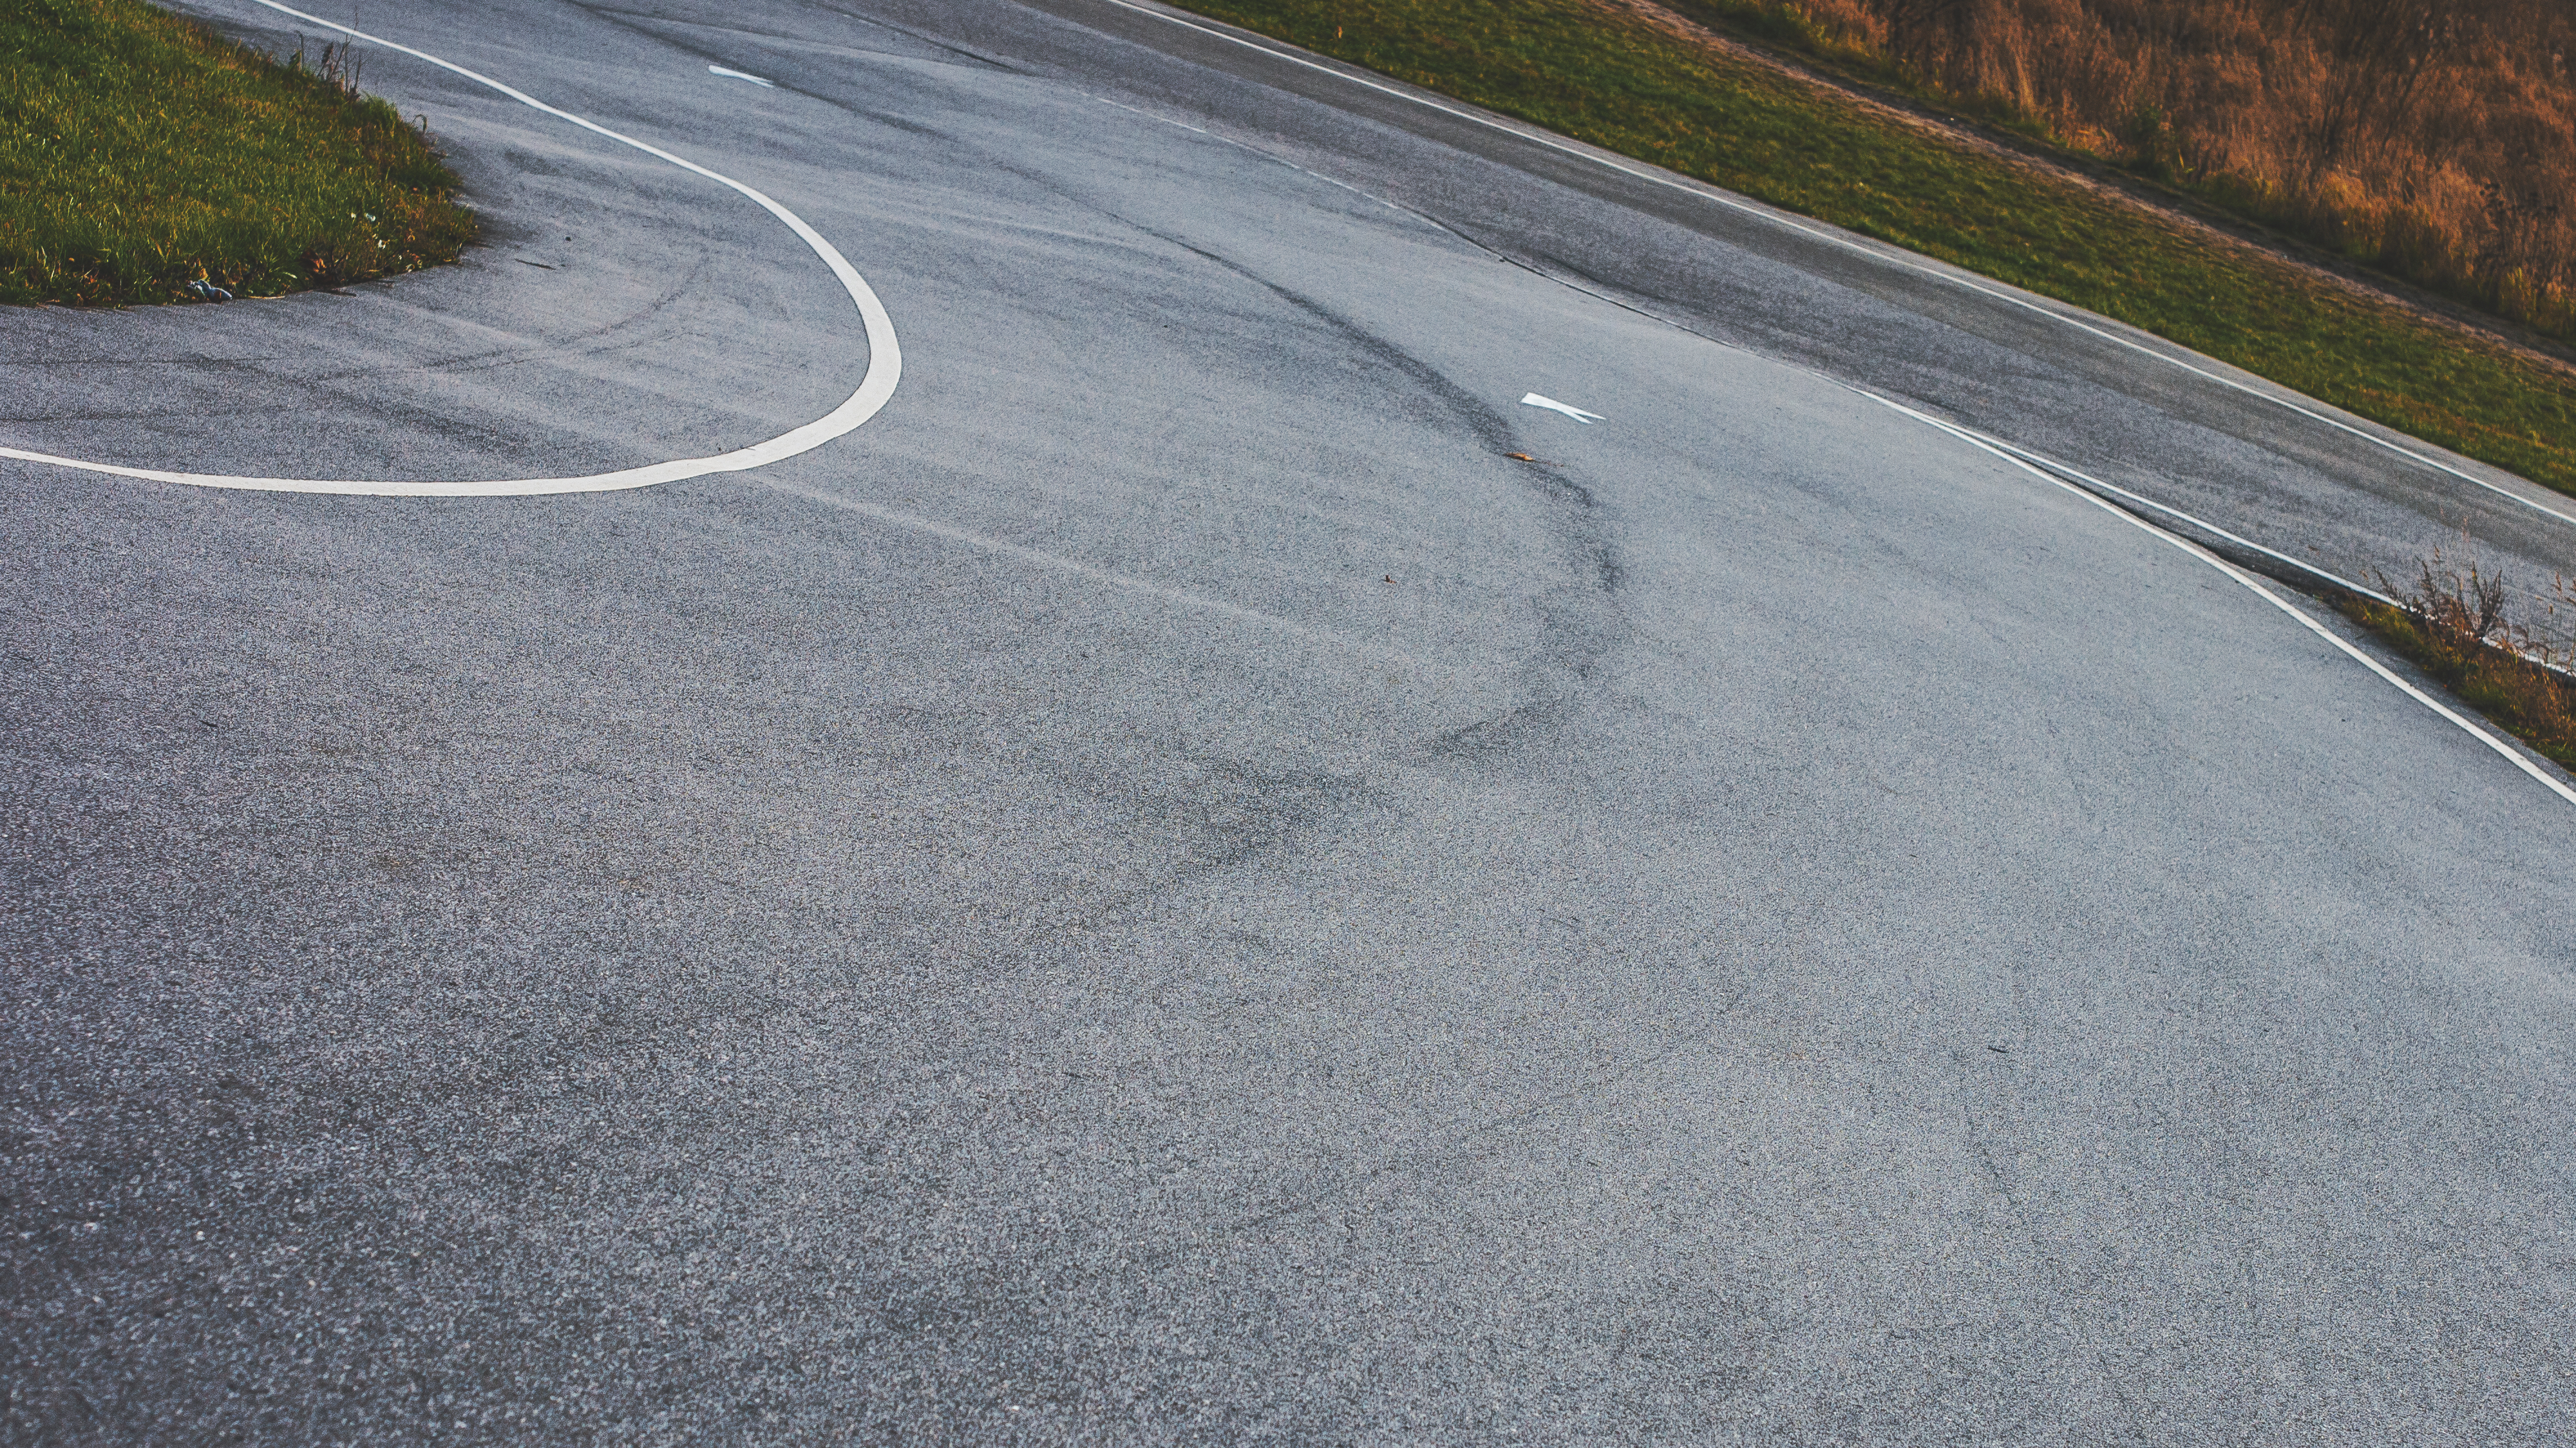
images, asphalt, road surface, tar, grass, tree, automotive tire, road, landscape, concrete, slope, composite material, soil, nonbuilding structure, shadow, plant, sidewalk, lane, curb, driveway, pattern, highway, path